Politics of outer space

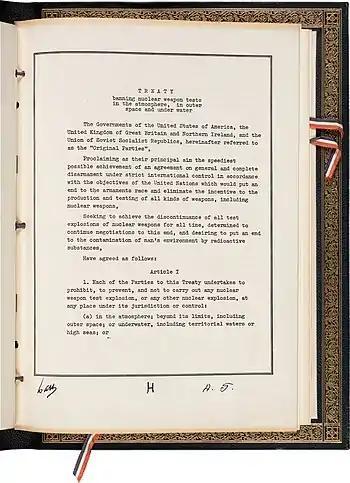
The first page of the 1963 treaty that banned nuclear tests in the atmosphere, outer space and under water

The politics of outer space includes space treaties, law in space, international cooperation and conflict in space exploration, international economics, and the hypothetical political impact of any contact with extraterrestrial intelligence.